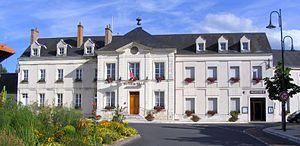
Bracieux est une commune française située dans le département de Loir-et-Cher, en région Centre-Val de Loire.